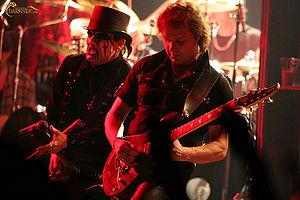
King Diamond est un groupe de heavy metal danois, originaire de Copenhague. Il est formé en 1985 par le chanteur King Diamond, les guitaristes Andy LaRocque et Michael Denner, le bassiste Timi Hansen et le batteur Mikkey Dee. Diamond, Denner et Hansen se séparent du groupe Mercyful Fate, et décident de former un nouveau groupe avec King Diamond comme meneur, comme pour Mercyful Fate. En 1985, King Diamond fait paraître son premier album Fatal Portrait. Dès lors, le groupe a commercialisé douze albums studio, deux albums live, deux extended plays, cinq compilations et cinq singles.
Kim Bendix Petersen, alias King Diamond est un chanteur et musicien danois de metal. Connu grâce à ses prestations avec Mercyful Fate, il commence une carrière solo après la séparation du groupe, dans un registre moins thrash, plutôt heavy. Réputé pour ses performances vocales impressionnantes, il n'en reste pas moins un des musiciens metal les plus sombres et originaux de son époque.